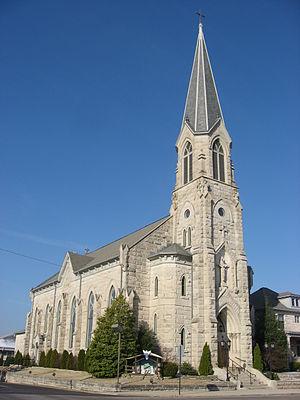
L'église Saint-Vincent-de-Paul est une église catholique de style néogothique inscrite au Registre national des lieux historiques du ministère de l'Intérieur des États-Unis. Elle se trouve à Bedford dans l'État d'Indiana.